Luciano Rossi

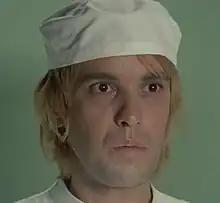
Rossi in "So Sweet, So Dead" (1972)

Luciano Rossi (28 November 1934 – 29 May 2005) was an Italian film actor. He appeared in 67 films between 1966 and 1987.